Kim Wilde

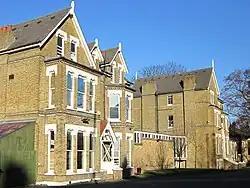
Oakfield Preparatory School in Dulwich

Wilde was born as Kim Smith in the West London suburb of Chiswick, the eldest child of 1950s rock and roller Marty Wilde (birth name Reginald Smith) and Joyce Baker, who had been a member of the singing and dancing group the Vernons Girls. She attended Oakfield Preparatory School, in the Southeast London area of Dulwich. When she was nine, the family moved to Hertfordshire, where she was educated at Tewin and later Presdales School. In 1980, at age 20, she completed a foundation course at St Albans College of Art & Design. As Kim Wilde, she was signed to RAK Records by Mickie Most.